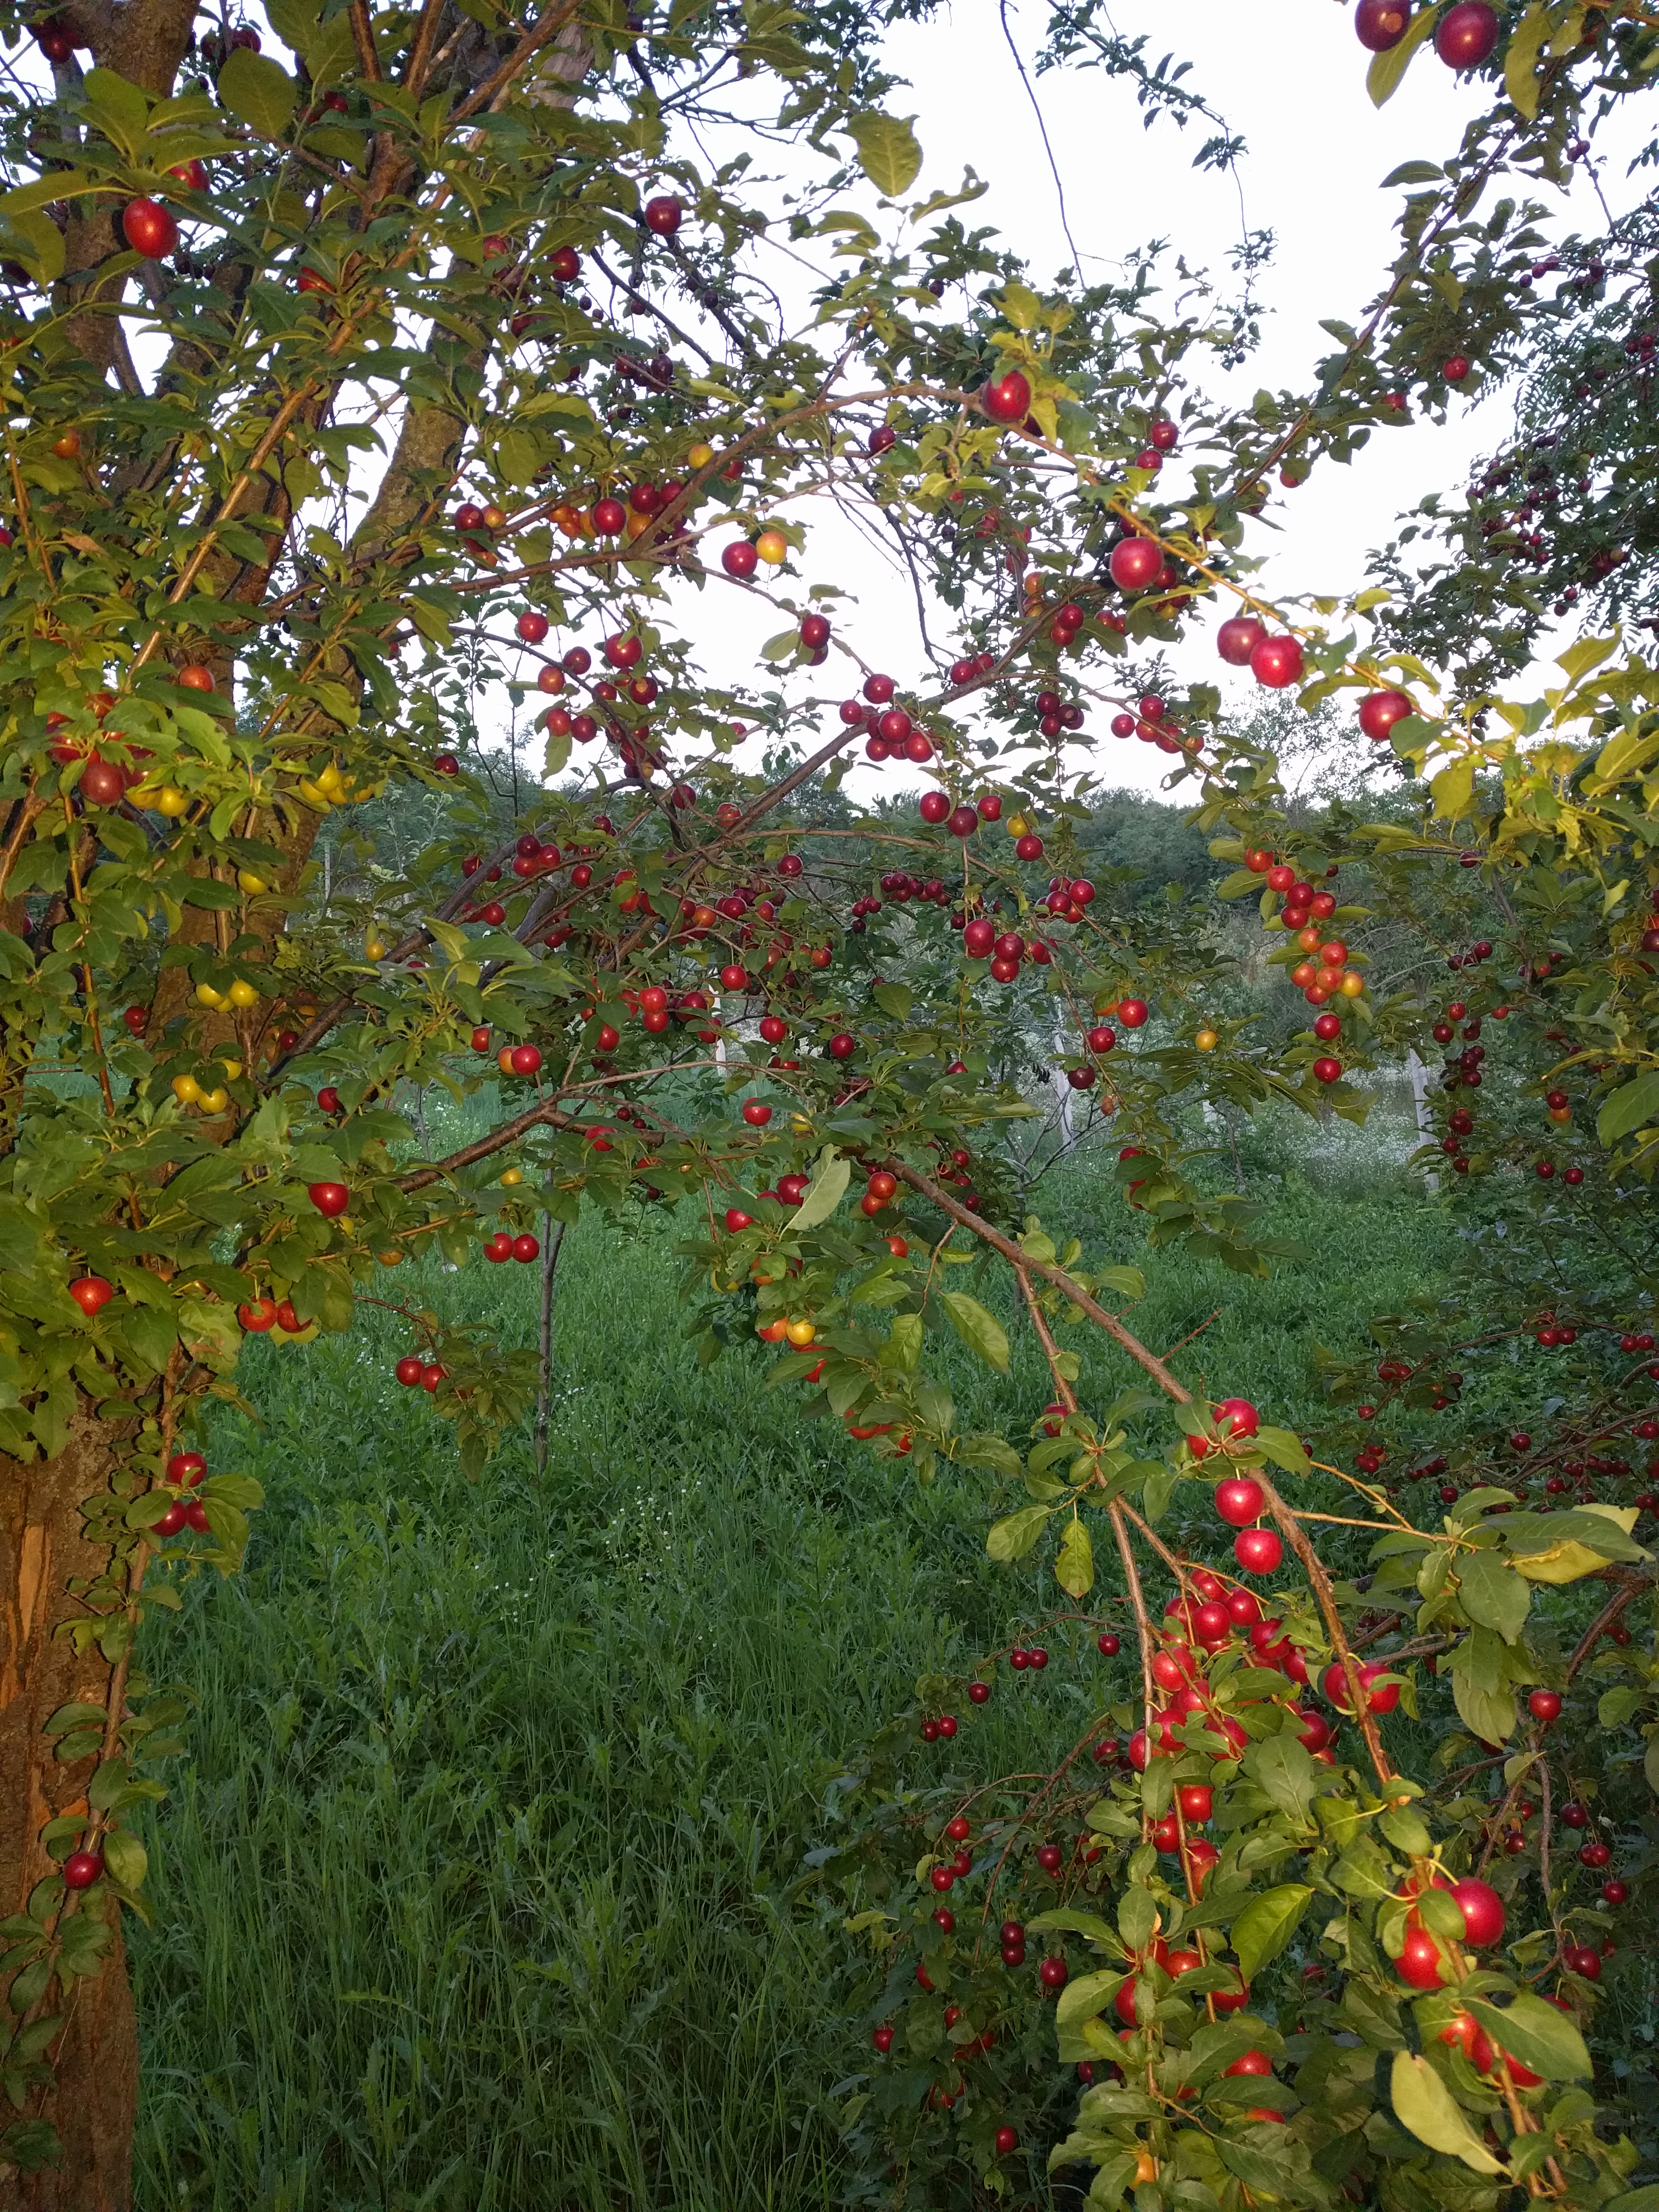
Label: generalcompost